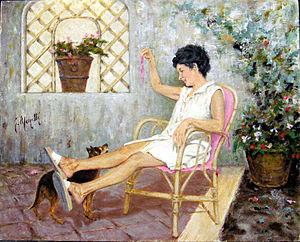
Guido Marzulli est un peintre italien contemporain, né le 8 juillet 1943 à Bari, dans la région des Pouilles, dans le sud de l'Italie.